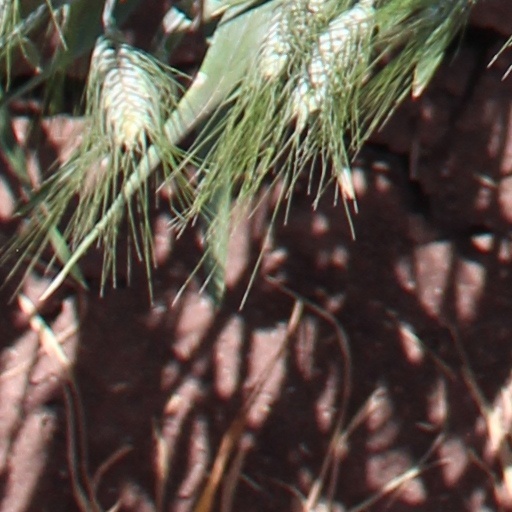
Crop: wheat